Card marking

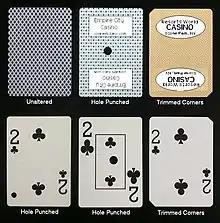
Casinos alter playing cards used at table games before they are sold or given away to prevent cheaters from buying them to cheat at table games.

Card marking is often used to cheat when gambling or for card tricks. Many casinos, particularly those in Las Vegas alter the decks of cards they sell to tourists – either by punching holes through the middle of cards or trimming their edges – to prevent cheaters from returning to the game tables after buying the cards and then slipping the favorable cards into their hands when playing.